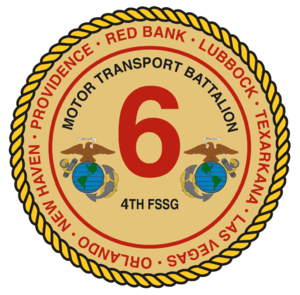
Cet article est une liste des bataillons du Corps des Marines des États-Unis, triés en fonction des missions qu'ils exécutent.